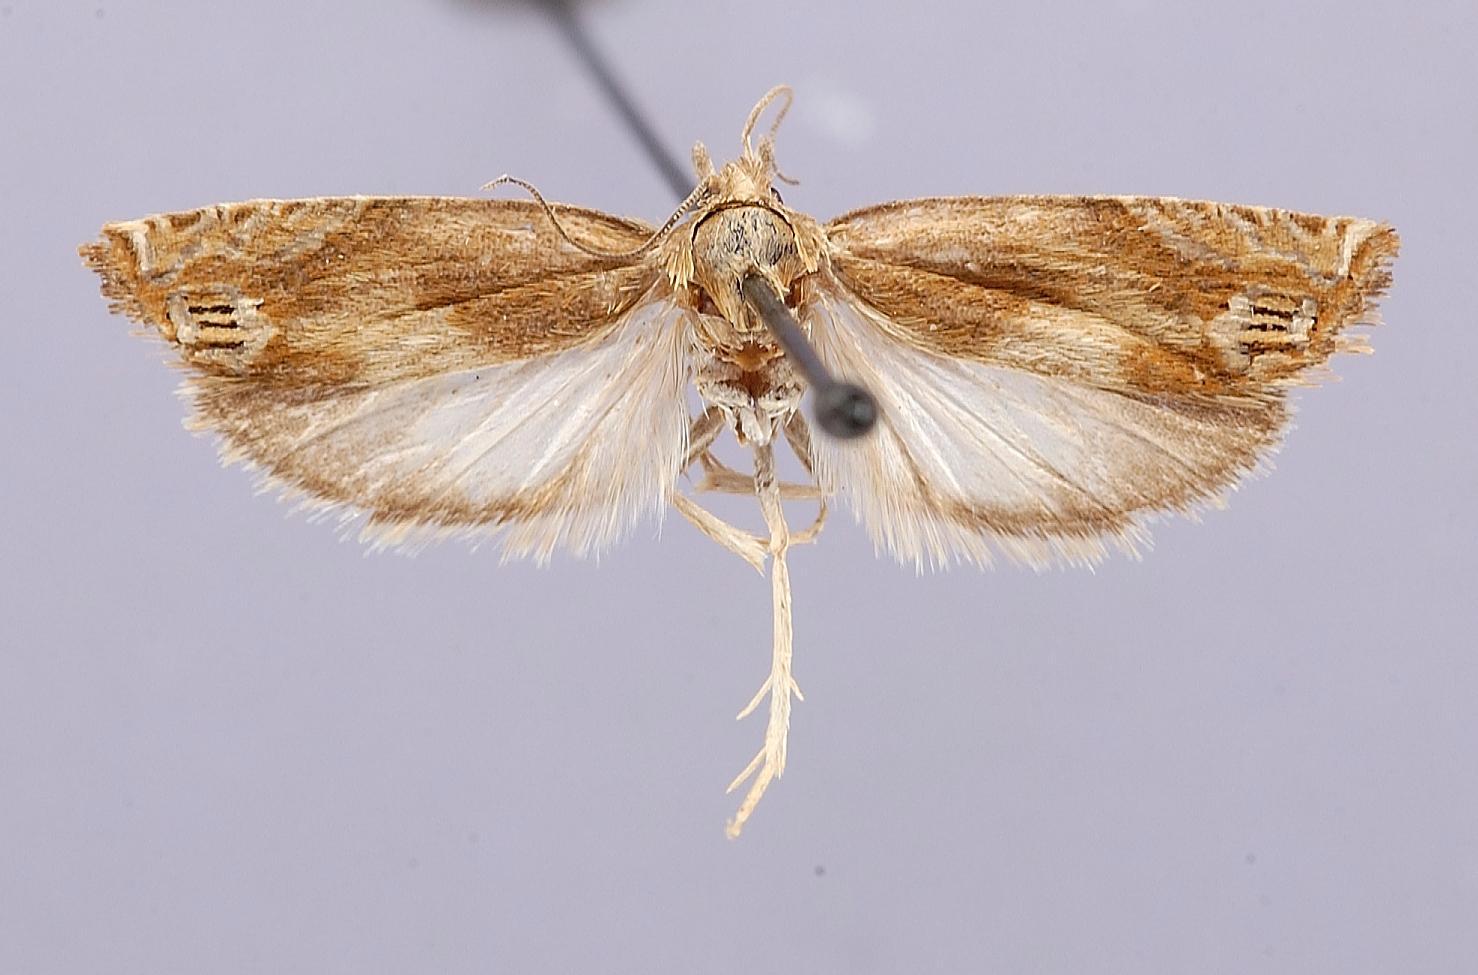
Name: Thiodia fromosana subcandida
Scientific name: Thiodia fromosana subcandida Heinrich, 1929
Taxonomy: Animalia, Arthropoda, Insecta, Lepidoptera, Tortricidae
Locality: Bilby, Alberta, Canada
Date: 12 Jun 1924